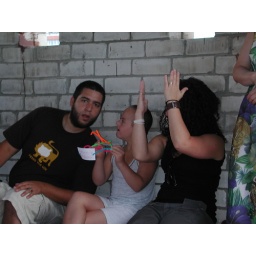
The little boy in the middle was so cute. The ones sitting next to him were our goofy team members.